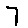
Label: 7